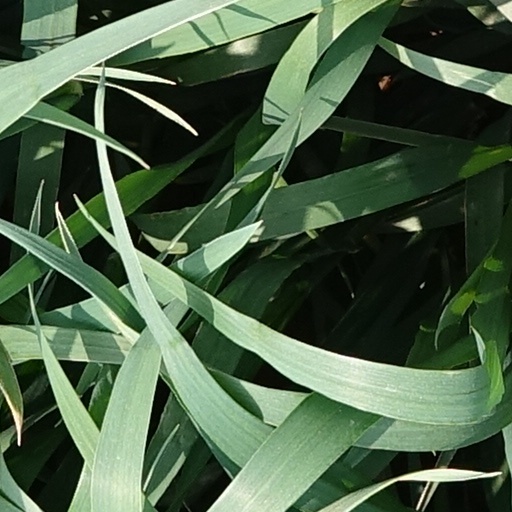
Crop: wheat